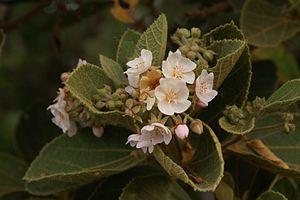
Fleurs de petit mahot (Dombeya ficulnea) à La Réunion